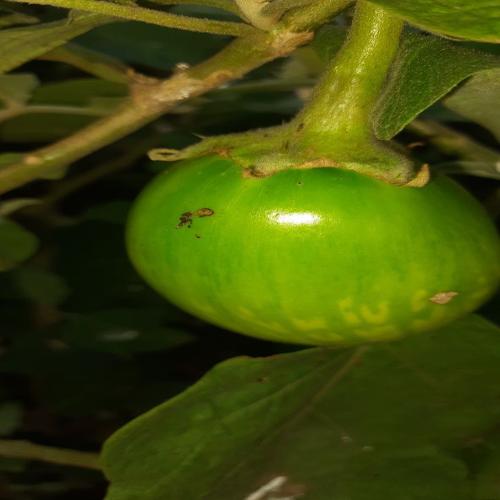
Label: Shoot and Fruit Borer